Skyhooks (band)

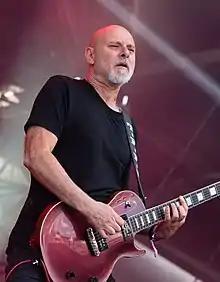
Symons' replacement Bob Spencer joined in early 1977 (1977–1980, pictured in 2018)

In February 1977, Symons left the band and was replaced on guitar by Bob Spencer from the band Finch. With Symons' departure the band dropped the glam rock look and used a more straight forward hard rock approach. During that year Skyhooks toured nationally three times, while their first single with Spencer, "Party to End All Parties", entered the top 30 in May. Strachan released his second solo single, a cover of Smokey Robinson's "Tracks of My Tears", which reached the top 20 in July. Meanwhile, Mushroom released a singles anthology, "The Skyhooks Tapes", which entered the top 50 in September. The band's mass popularity had declined although they still kept their live performances exciting and irreverent.